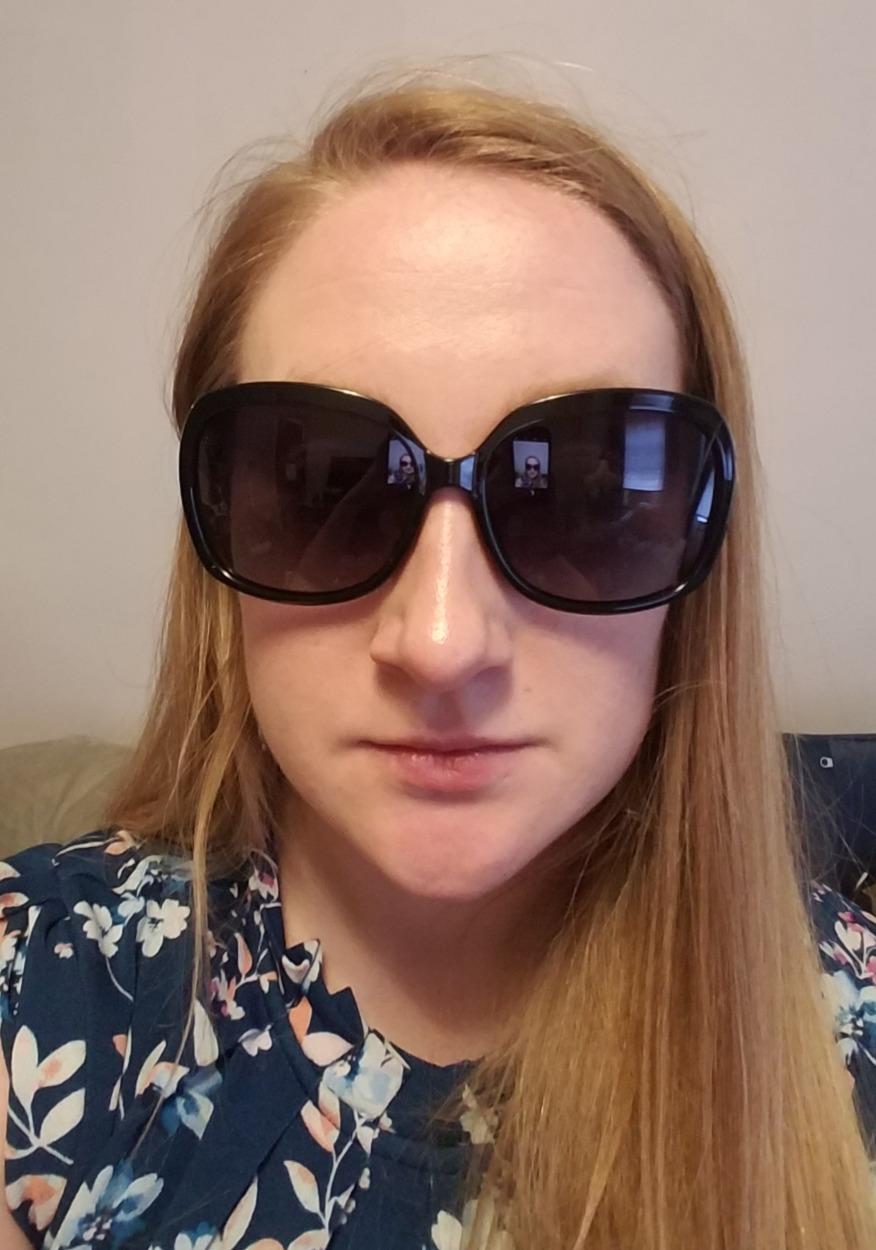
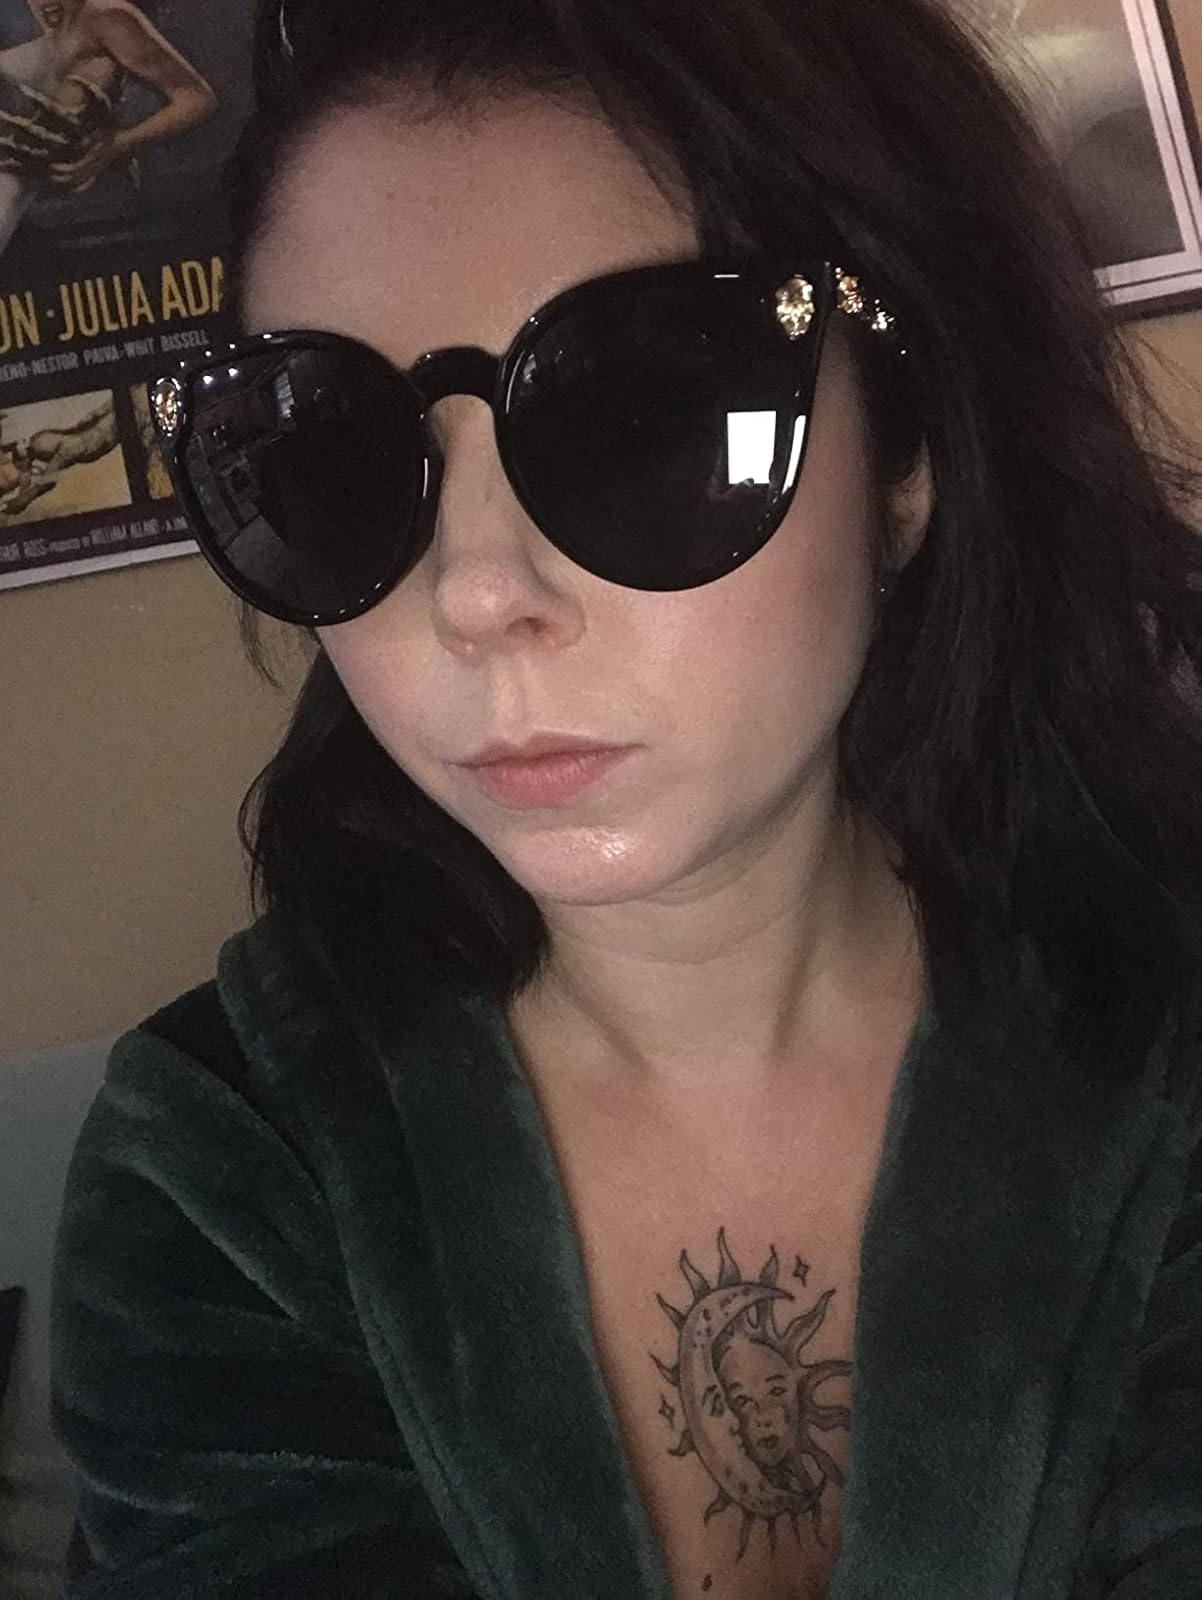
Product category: accessories_sunglasses
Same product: no